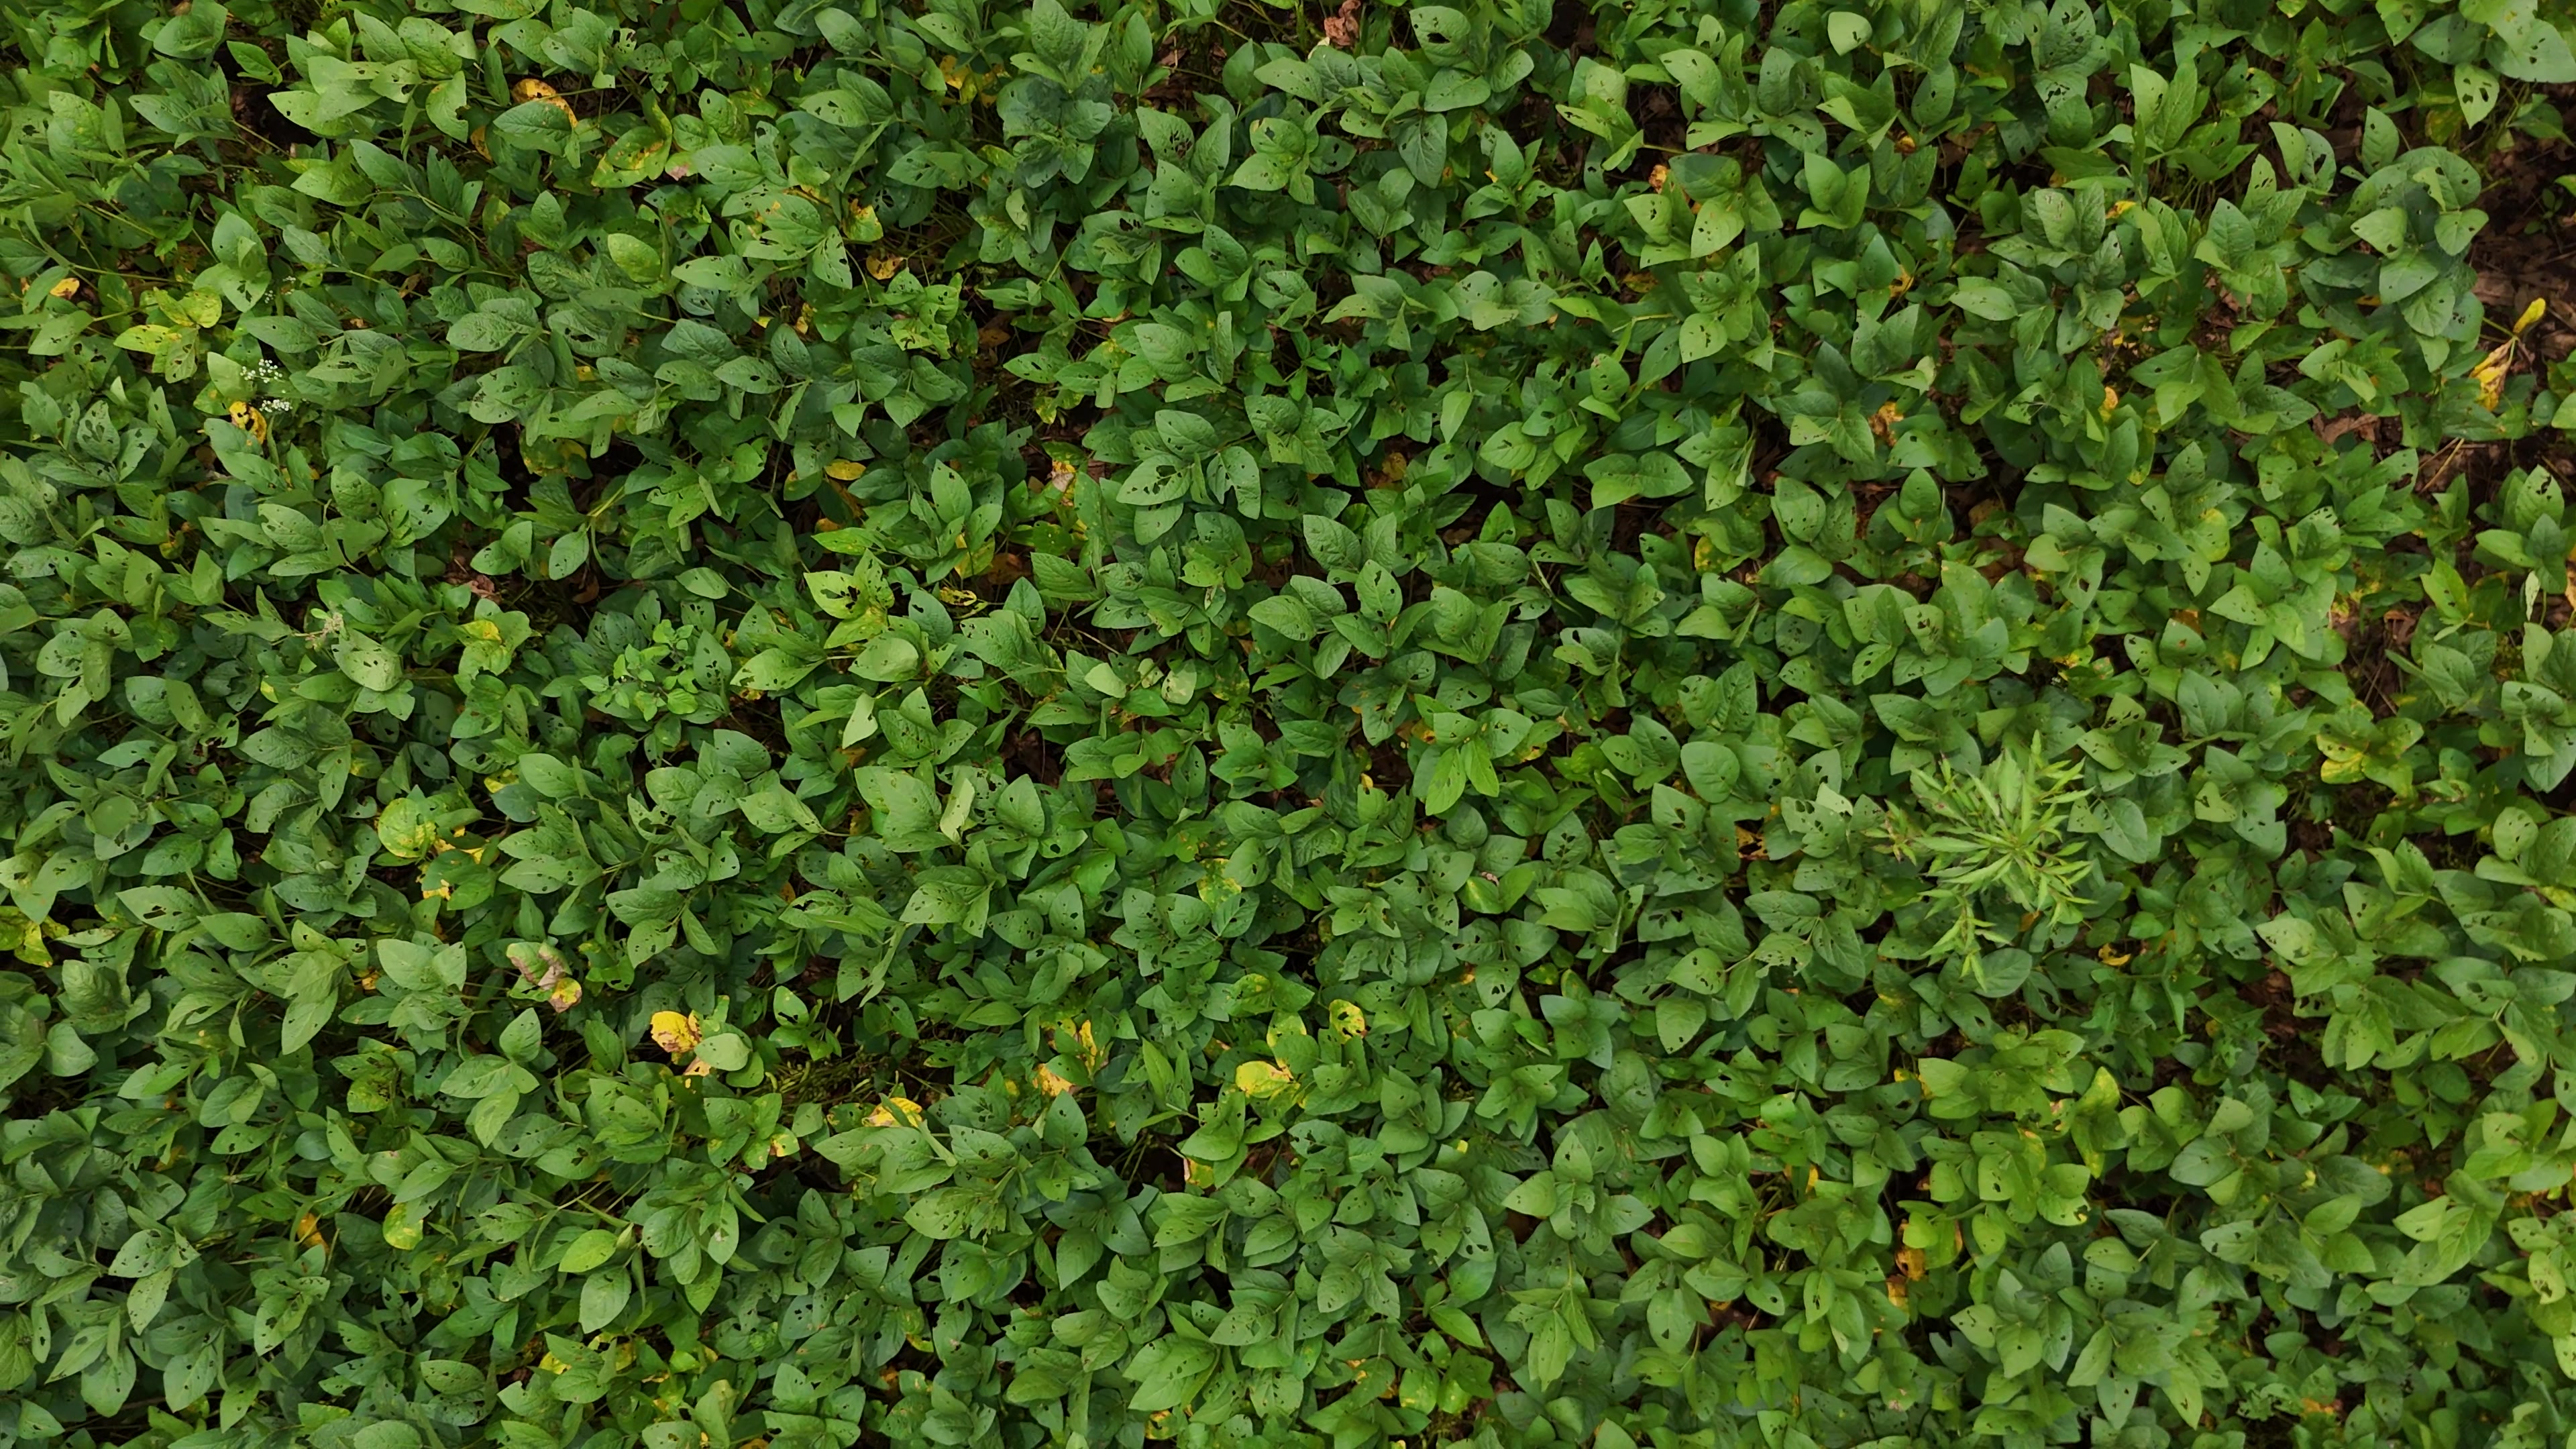
Label: Rust